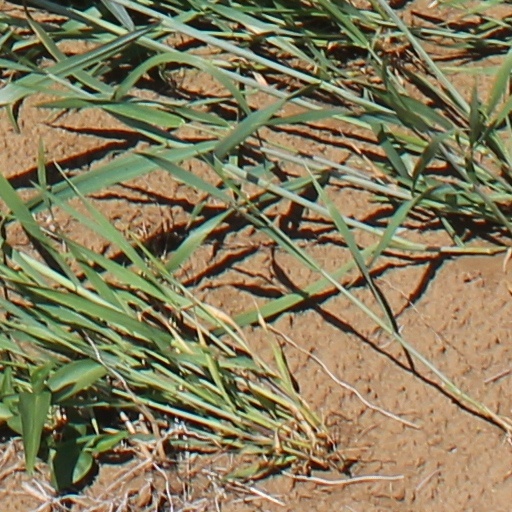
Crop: wheat